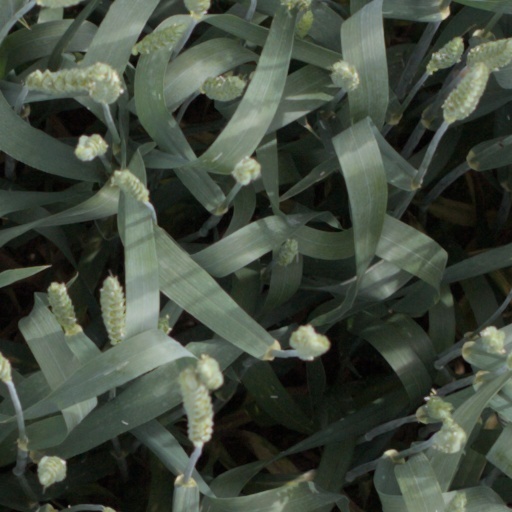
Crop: wheat